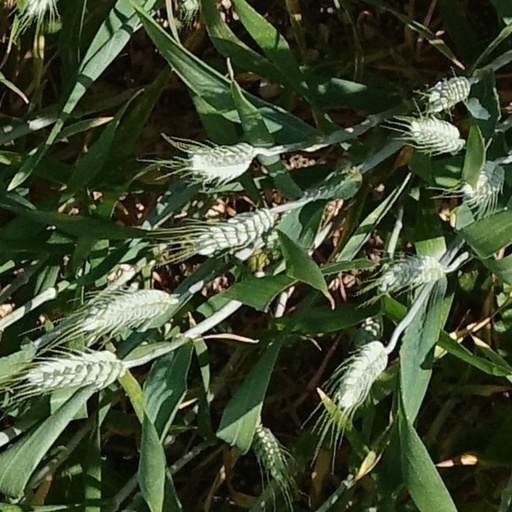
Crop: wheat